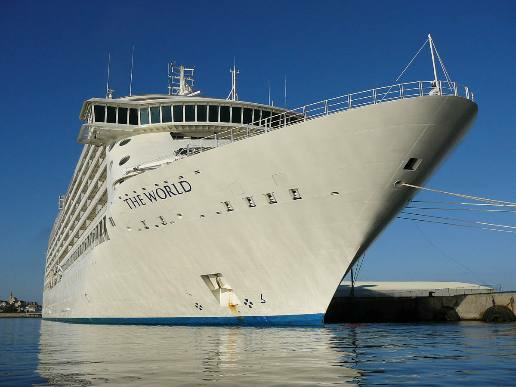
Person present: No